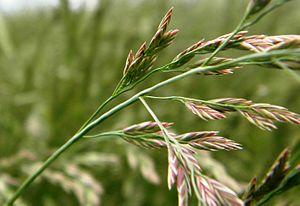
Festuca rubra